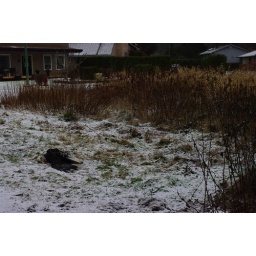
Dead bird in a field